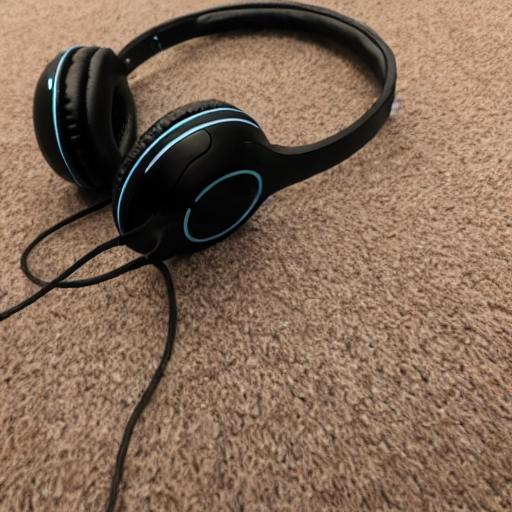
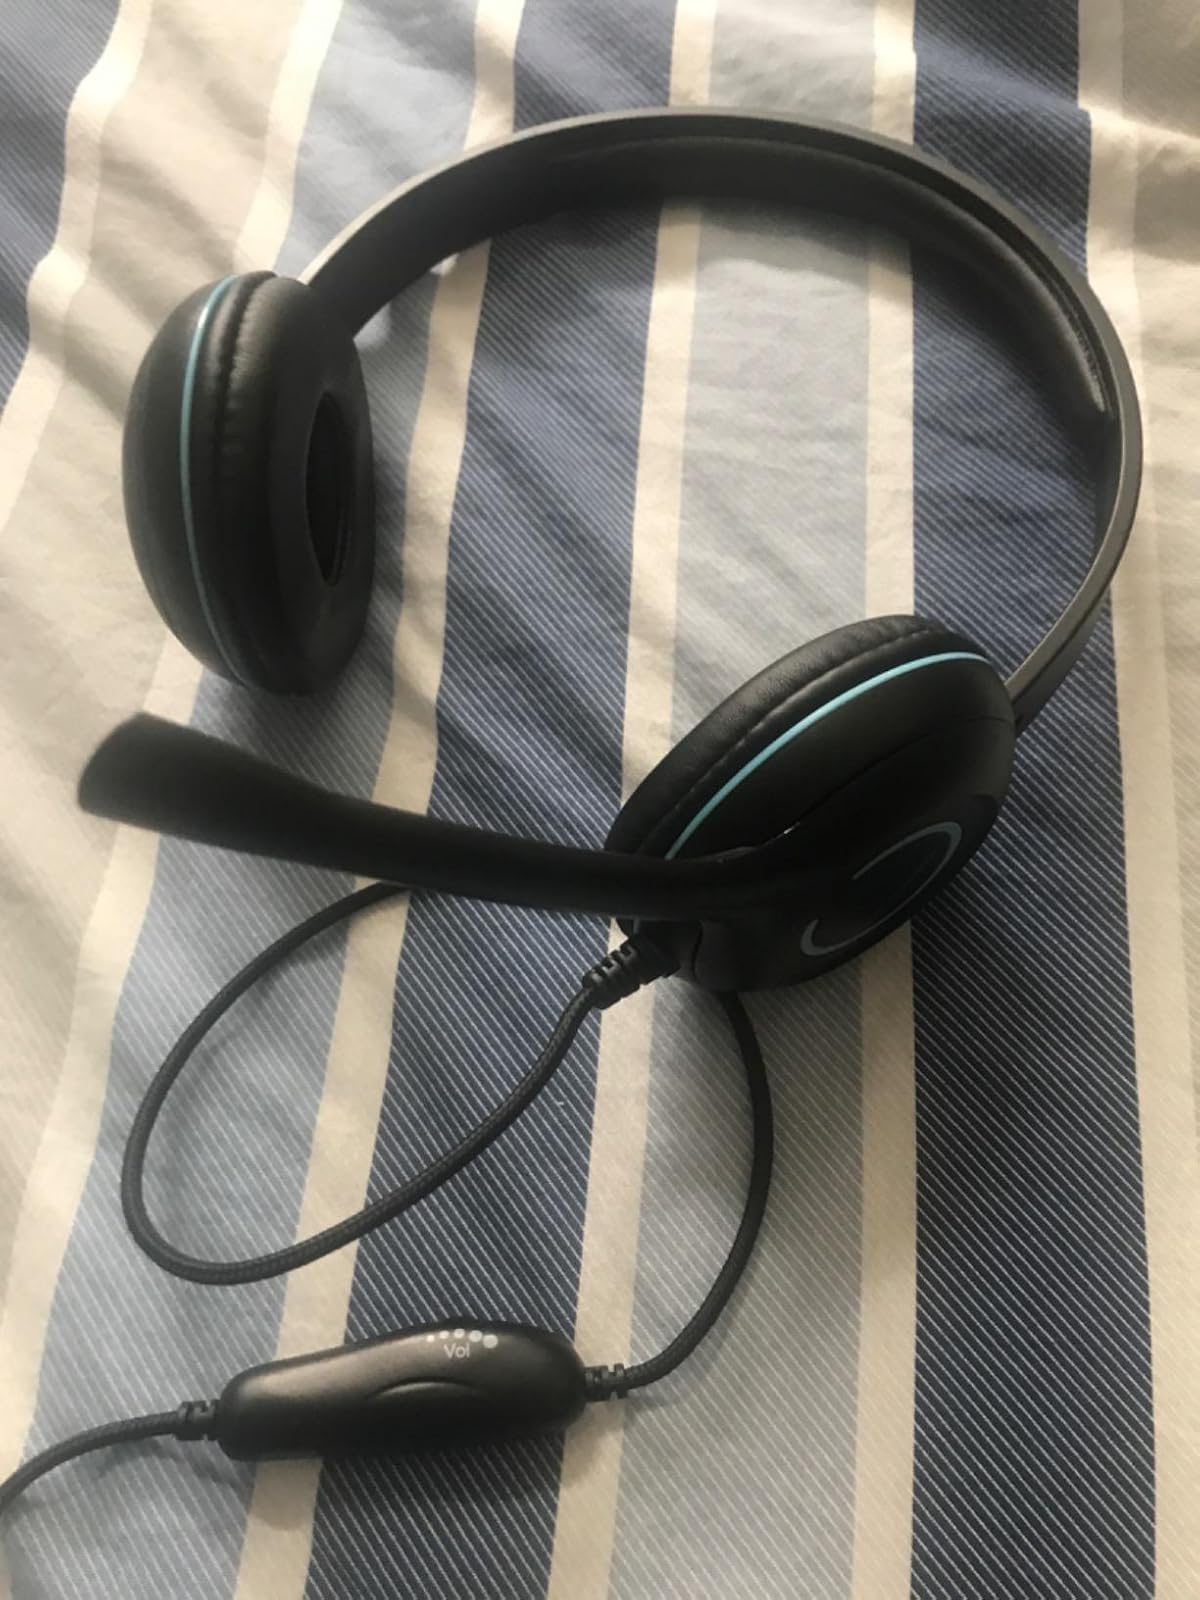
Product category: headphones
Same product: no